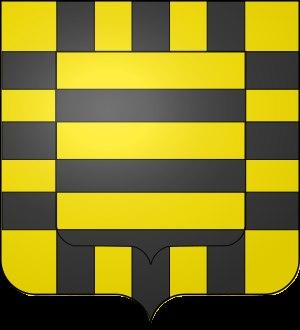
Jean Sève, écuyer, seigneur de Froment et de Villette, est receveur des finances en la généralité de Lyon et prévôt des marchands de cette ville de 1612 à 1614. Il acquiert la seigneurie de Fléchères en 1606.
Pierre de Sève est un noble français né à Lyon en 1602 et mort dans la même ville en 1663. Prévôt des marchands de Lyon entre 1621 et 1623, il est propriétaire du château de Fléchères et commanditaire en 1637 d'une des chapelles de la chapelle de l'Hôtel-Dieu de Lyon.